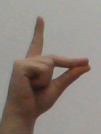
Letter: ta